Isentropic expansion waves

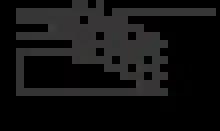
Expansion waves over curved surface

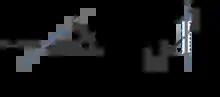
Control Volume Analysis

Expanding and simplifying [Using the facts that, to the first order, in the limit as formula_8, formula_9 and formula_10], we obtain